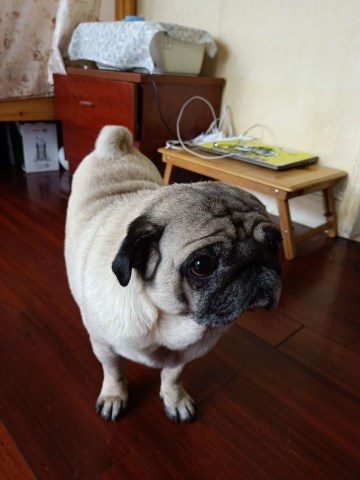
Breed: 798-n000130-pug